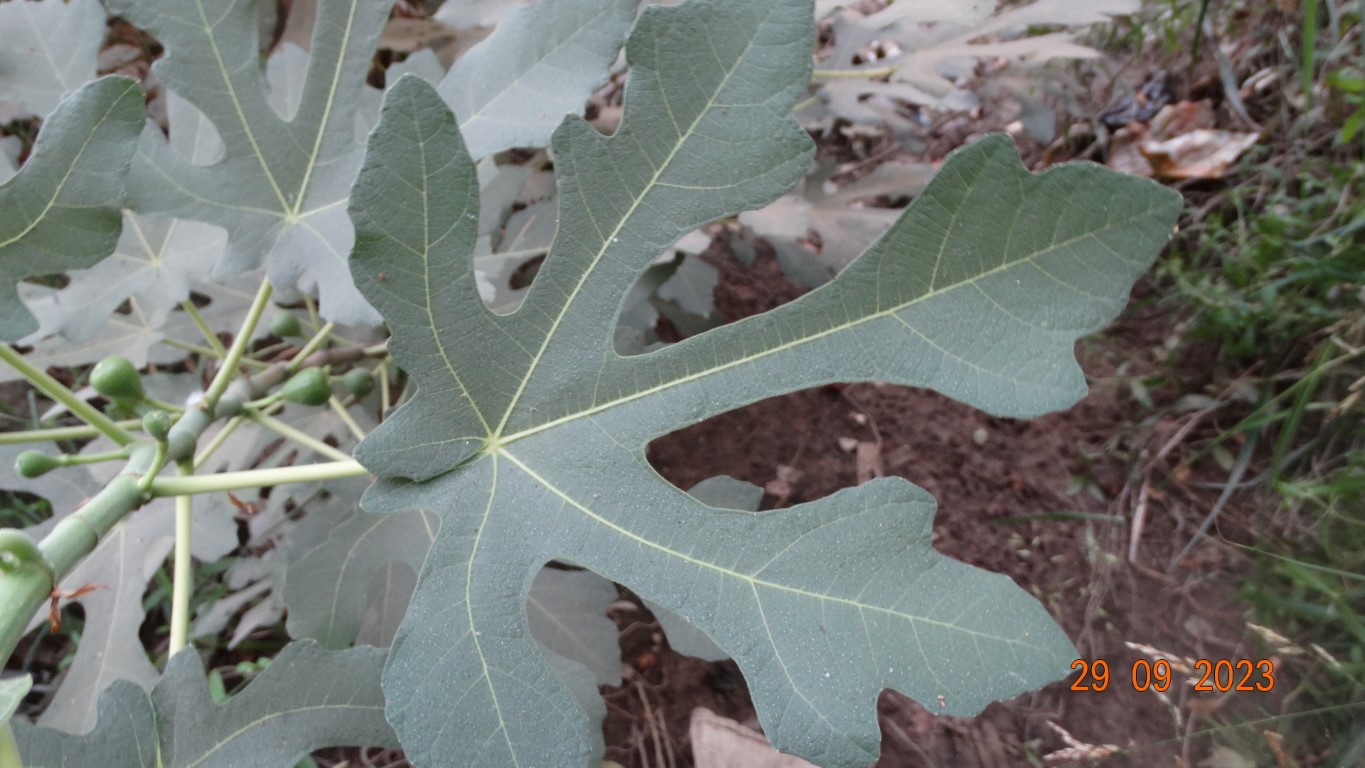
Label: healthy